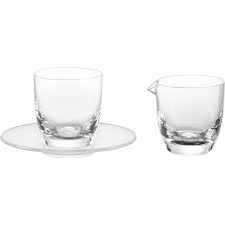
Label: glass